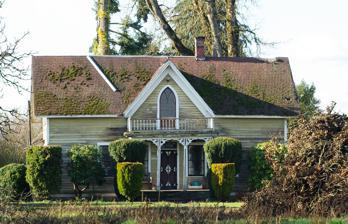
Building: Silas Jacob N. Beeks House
Country: United States of America
Year built: 1848
Historic house in Oregon, United States United States historic place Silas Jacob N. Beeks House U.S. National Register of Historic Places Show map of Oregon Show map of the United States Nearest city Forest Grove, Oregon Coordinates 45°32′54″N 123°4′23″W / 45.54833°N 123.07306°W / 45.54833; -123.07306 Area 1.7 acres (0.69 ha) Built 1848 ( 1848 ) Architectural style Gothic Revival, Carpenter Gothic NRHP reference No. 84003100 Added to NRHP June 14, 1984 The Silas Jacob N. Beeks House , located near Forest Grove , Oregon , is listed on the National Register of Historic Places . Jacob Beeks travelled with his wife to Oregon and built this house in multiple stages starting with the first part in 1848. About twelve years later he would finish the addition. He and his family remained in the house until 1899 when they sold it to a Dutch settler who was the father of Martin Bernards who would go on to establish one of the first trucking companies in Oregon. They then moved to live with their Son in Klickitat County, Washington. Architecture The house is designed in a Gothic style including the addition that was added later. It has "Downing style" aspects including the color of the paint which was determined to be "Downing Yellow" See also National Register of Historic Places listings in Washington County, Oregon References